Gus Greensmith

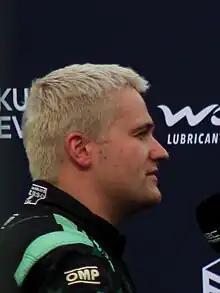
Gus Greensmith at the 2023 Central European Rally

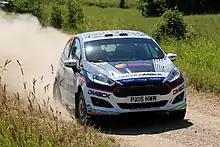
Greensmith driving a Ford Fiesta R2T at 2015 Rally Poland

Greensmith's family owns fuel and lubricants distributor Crown Oil. A former youth goalkeeper for Manchester City F.C. and karter before moving into the ranks of rally driving.